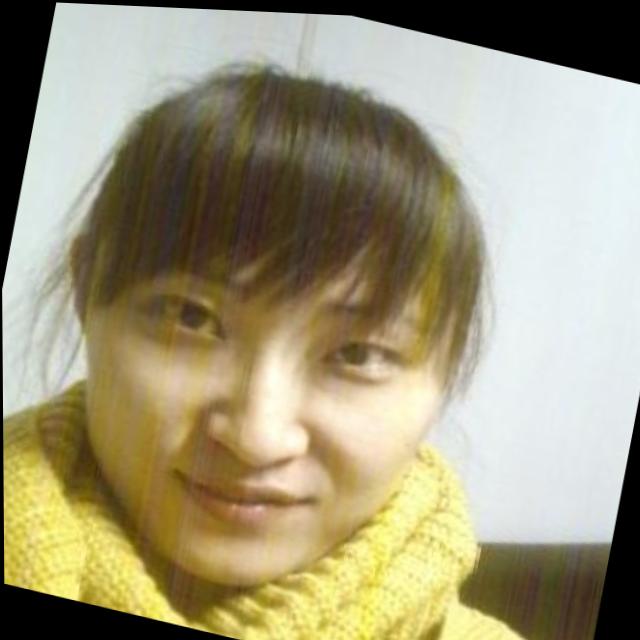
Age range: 21-44